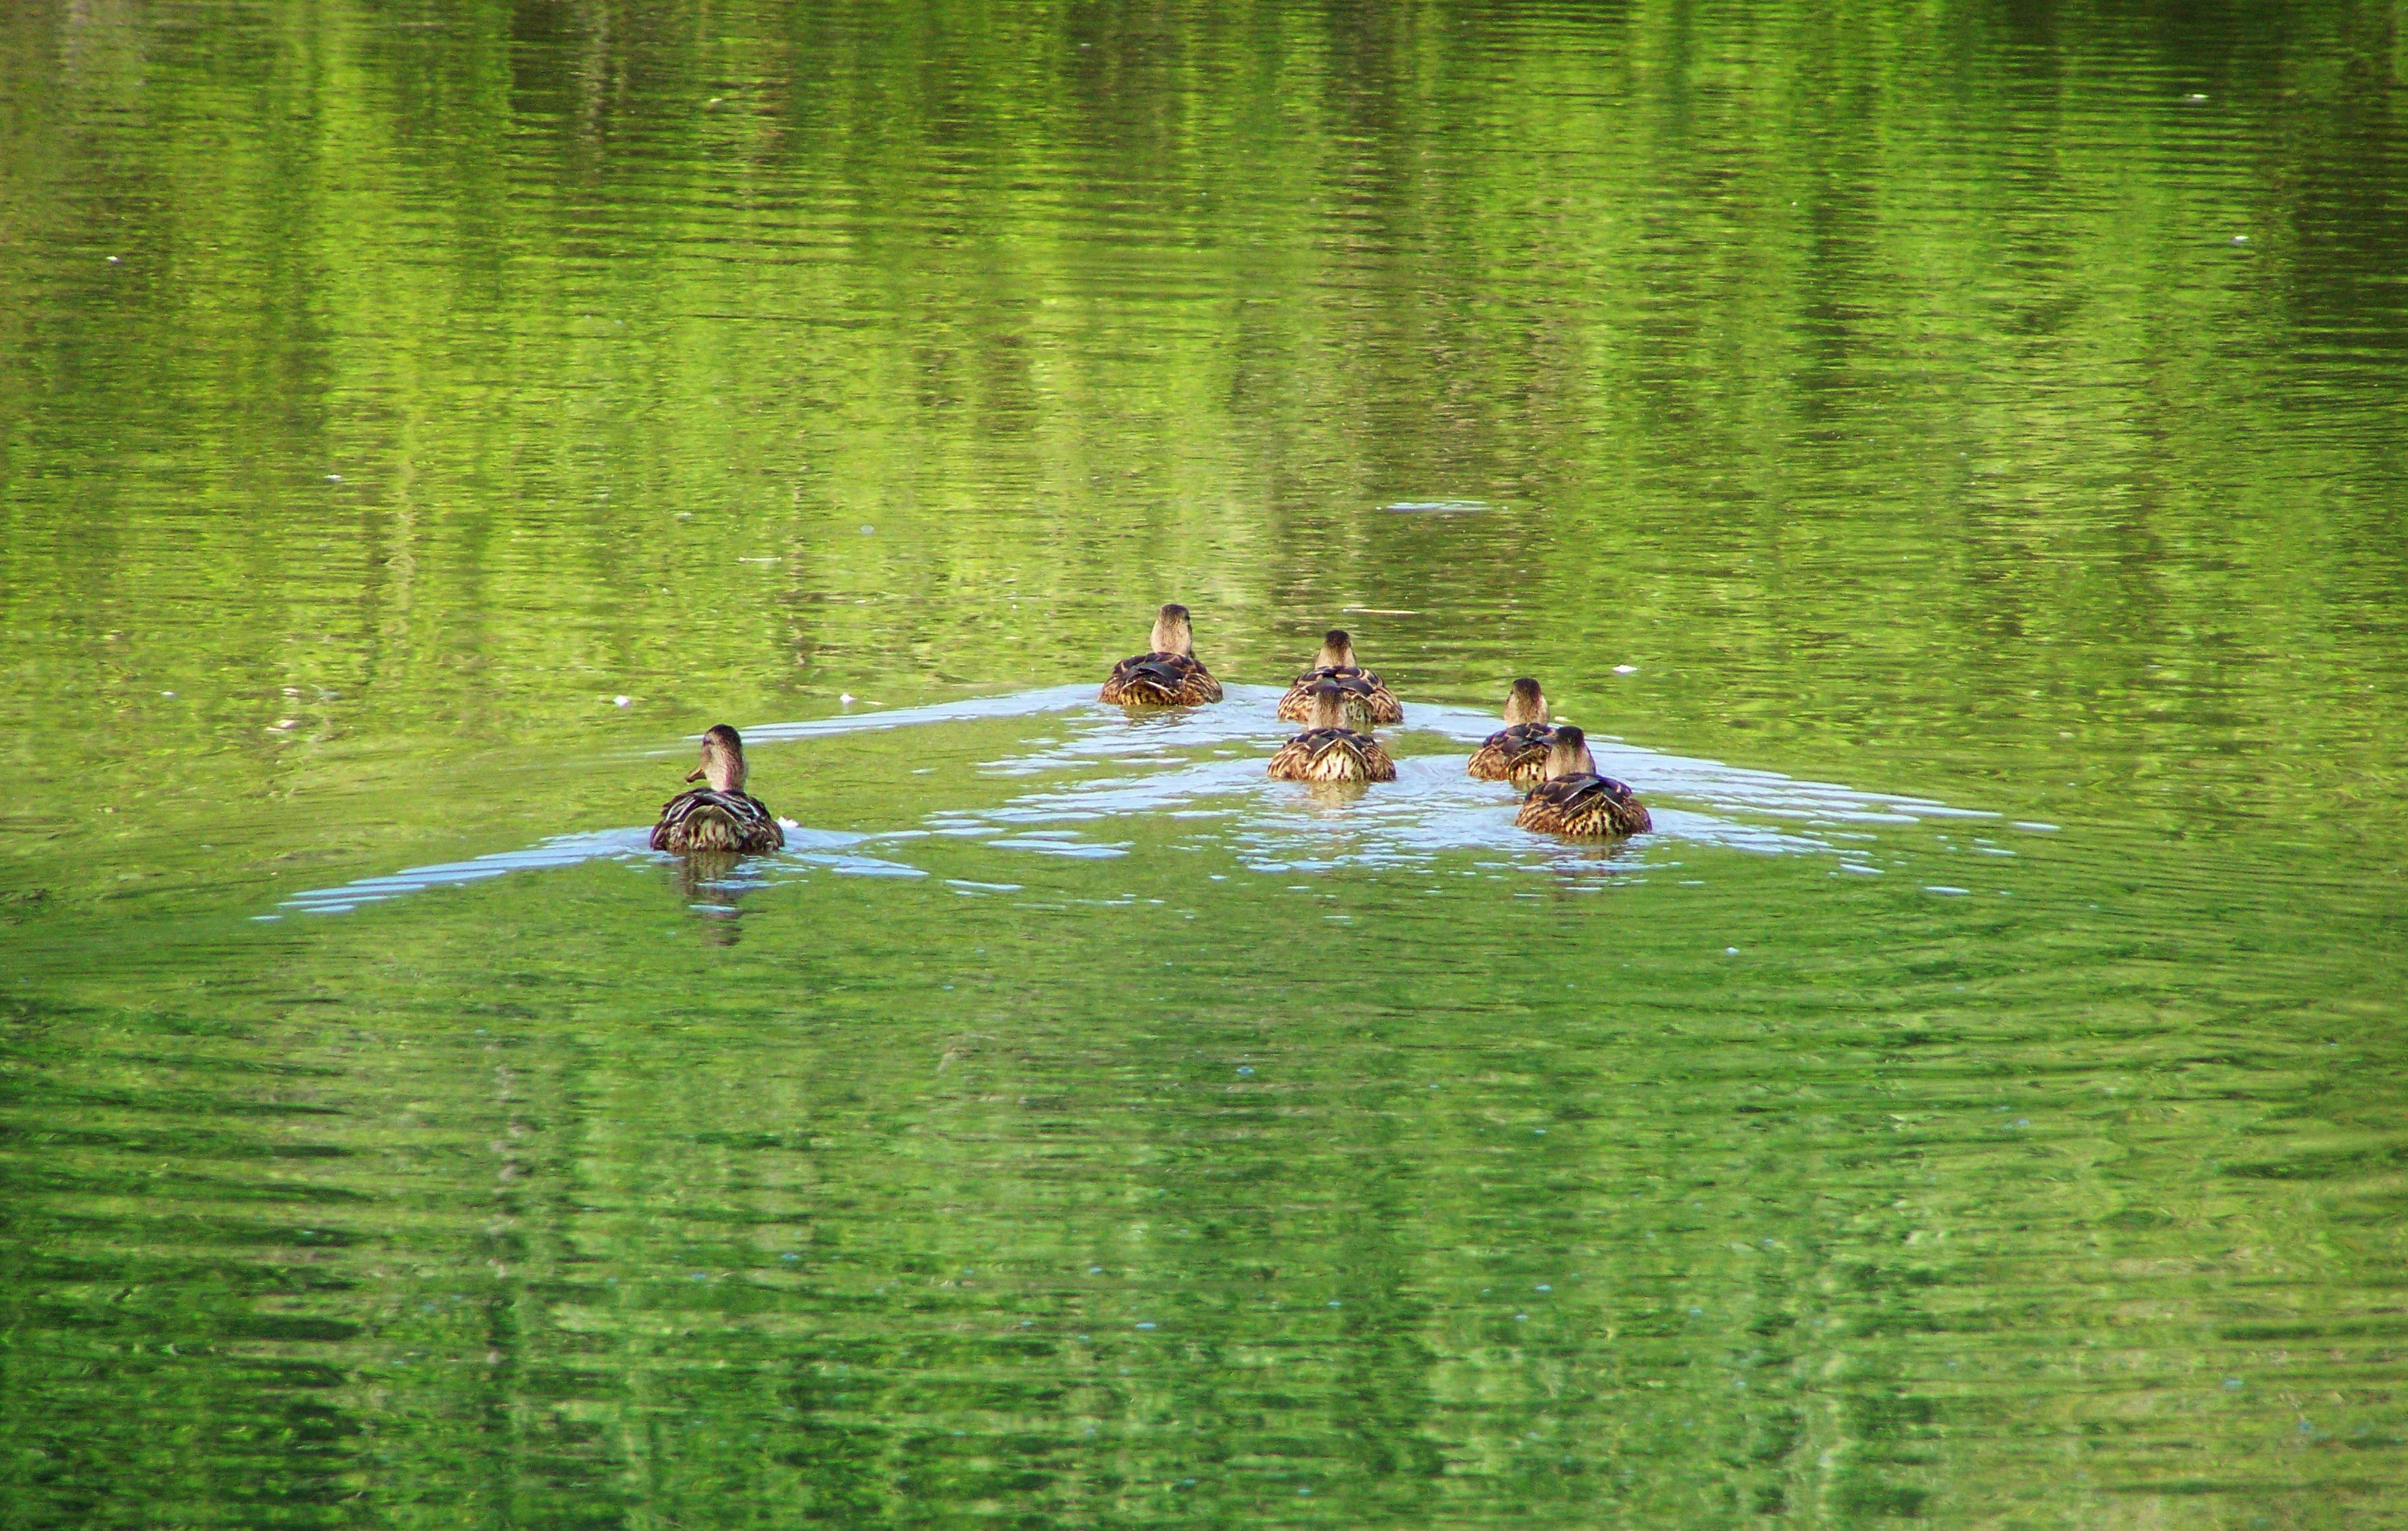
nature, bird, pond, wildlife, green, reflection, duck, wetland, waterfowl, water bird, mallard, mallard ducks, ducks geese and swans